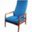
Label: chair